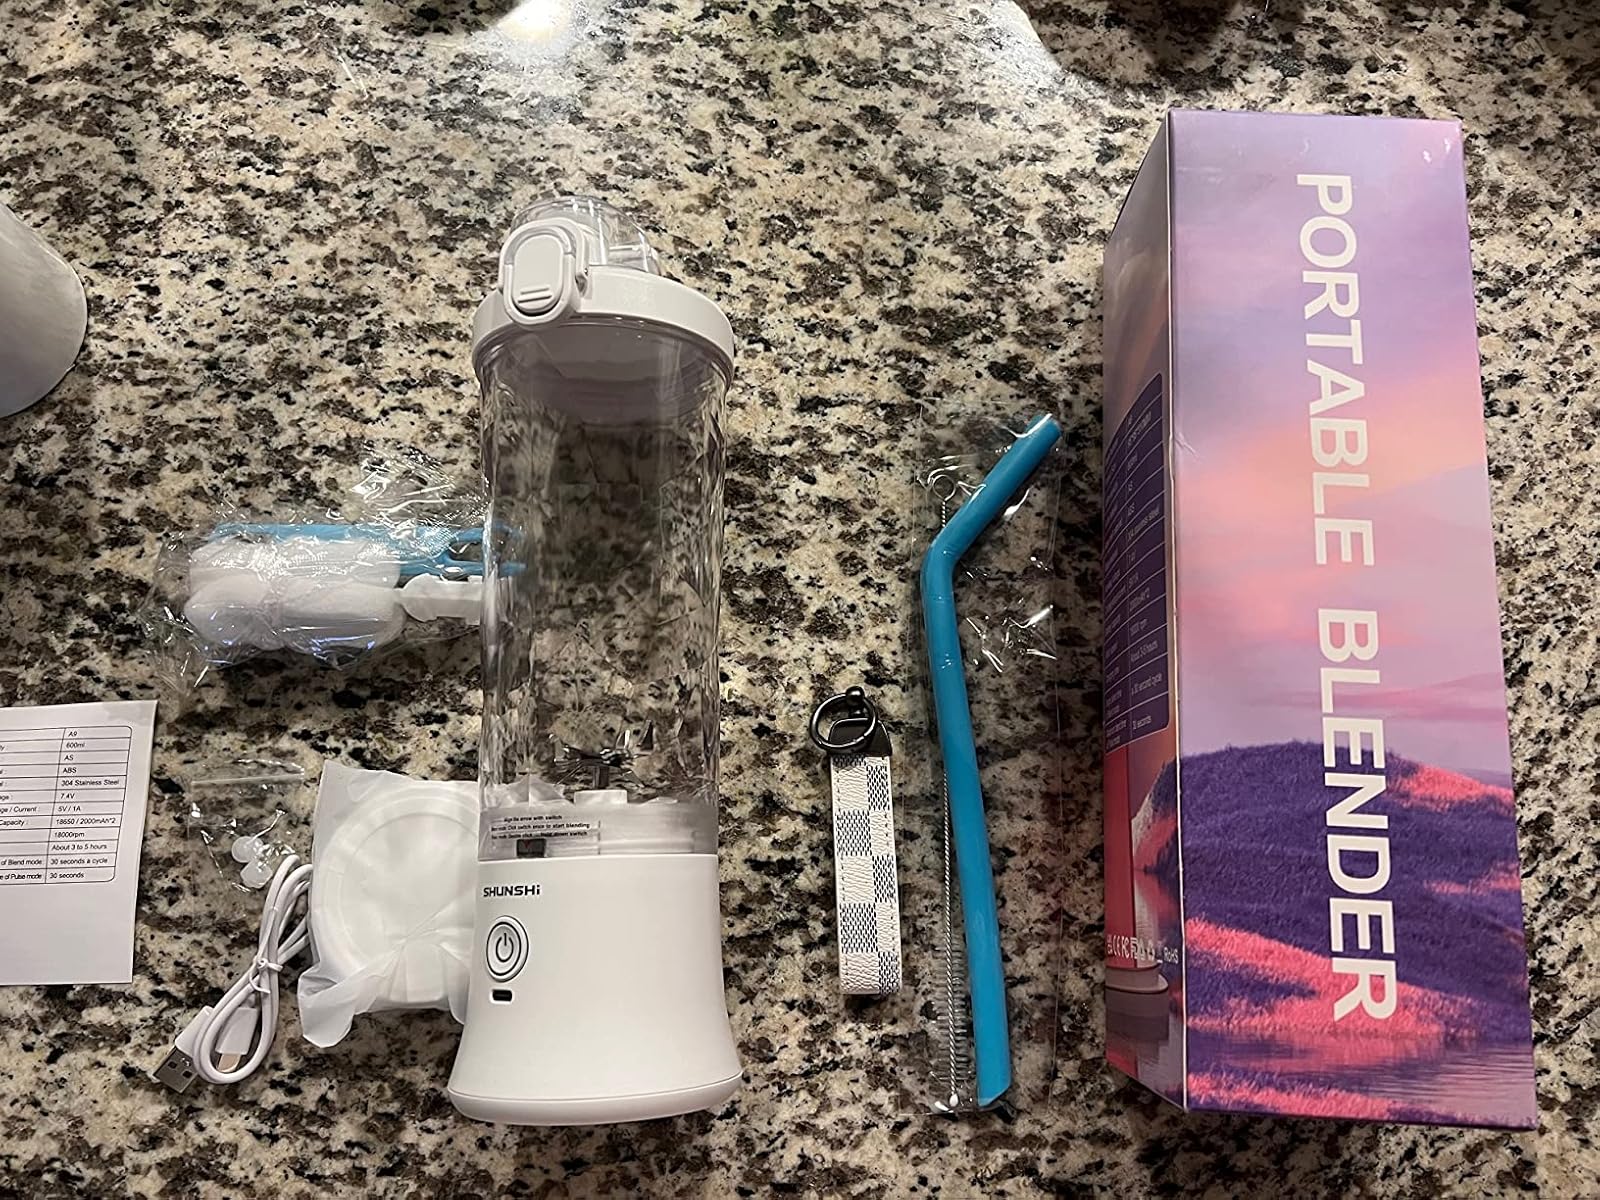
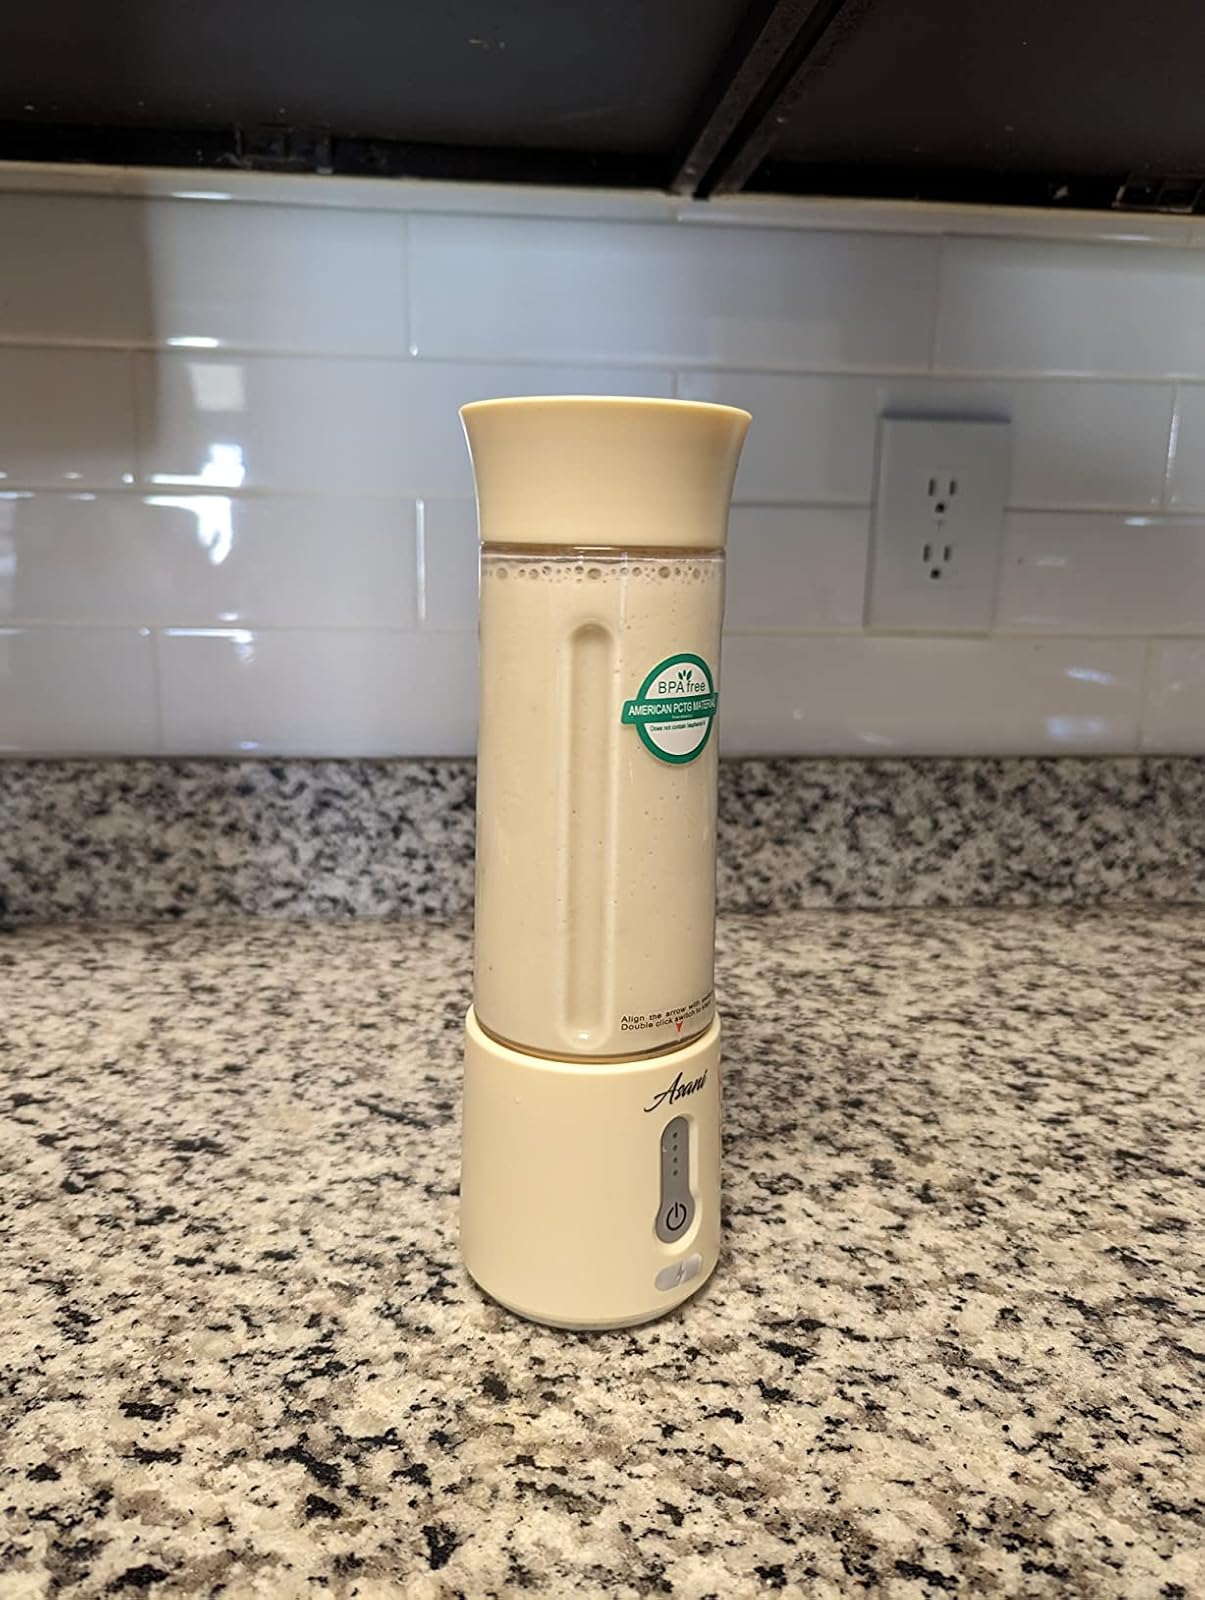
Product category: items_blender
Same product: no